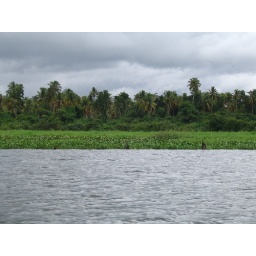
The view from the boat in the vembanand lake